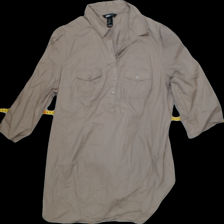
View: front
Type: Shirt
Category: Ladies
Brand: H&M
Colors: Beige
Material: 63%cotton 37%viscose
Size: L
Trend: No trend
Stains: No
Price range: 50-100
Recommended usage: Reuse